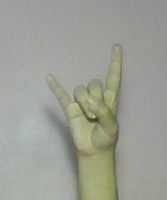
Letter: la